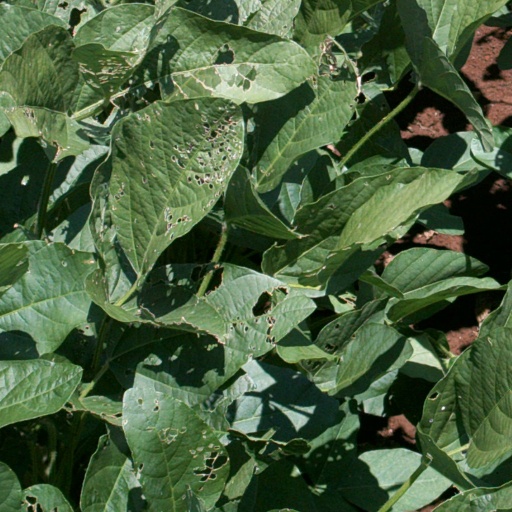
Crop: soybean